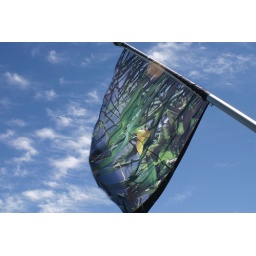
Taken on a bridge over lake geneva